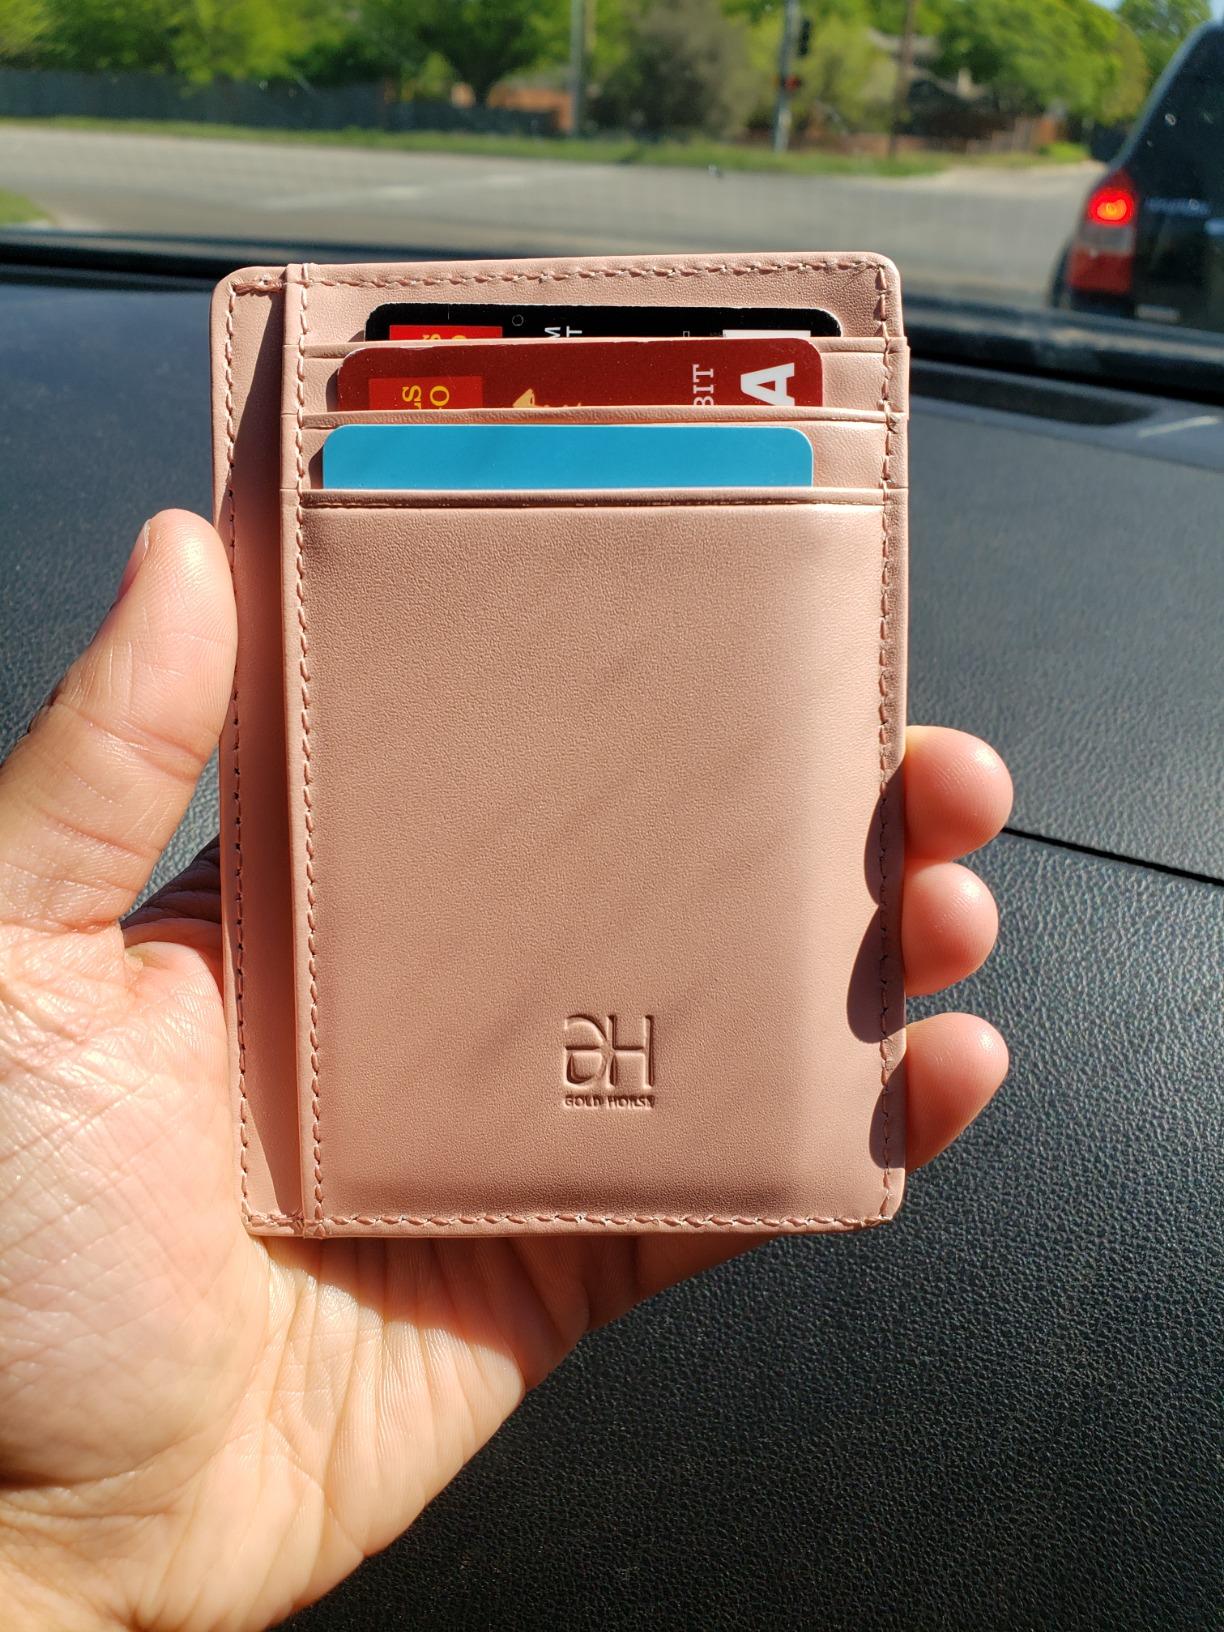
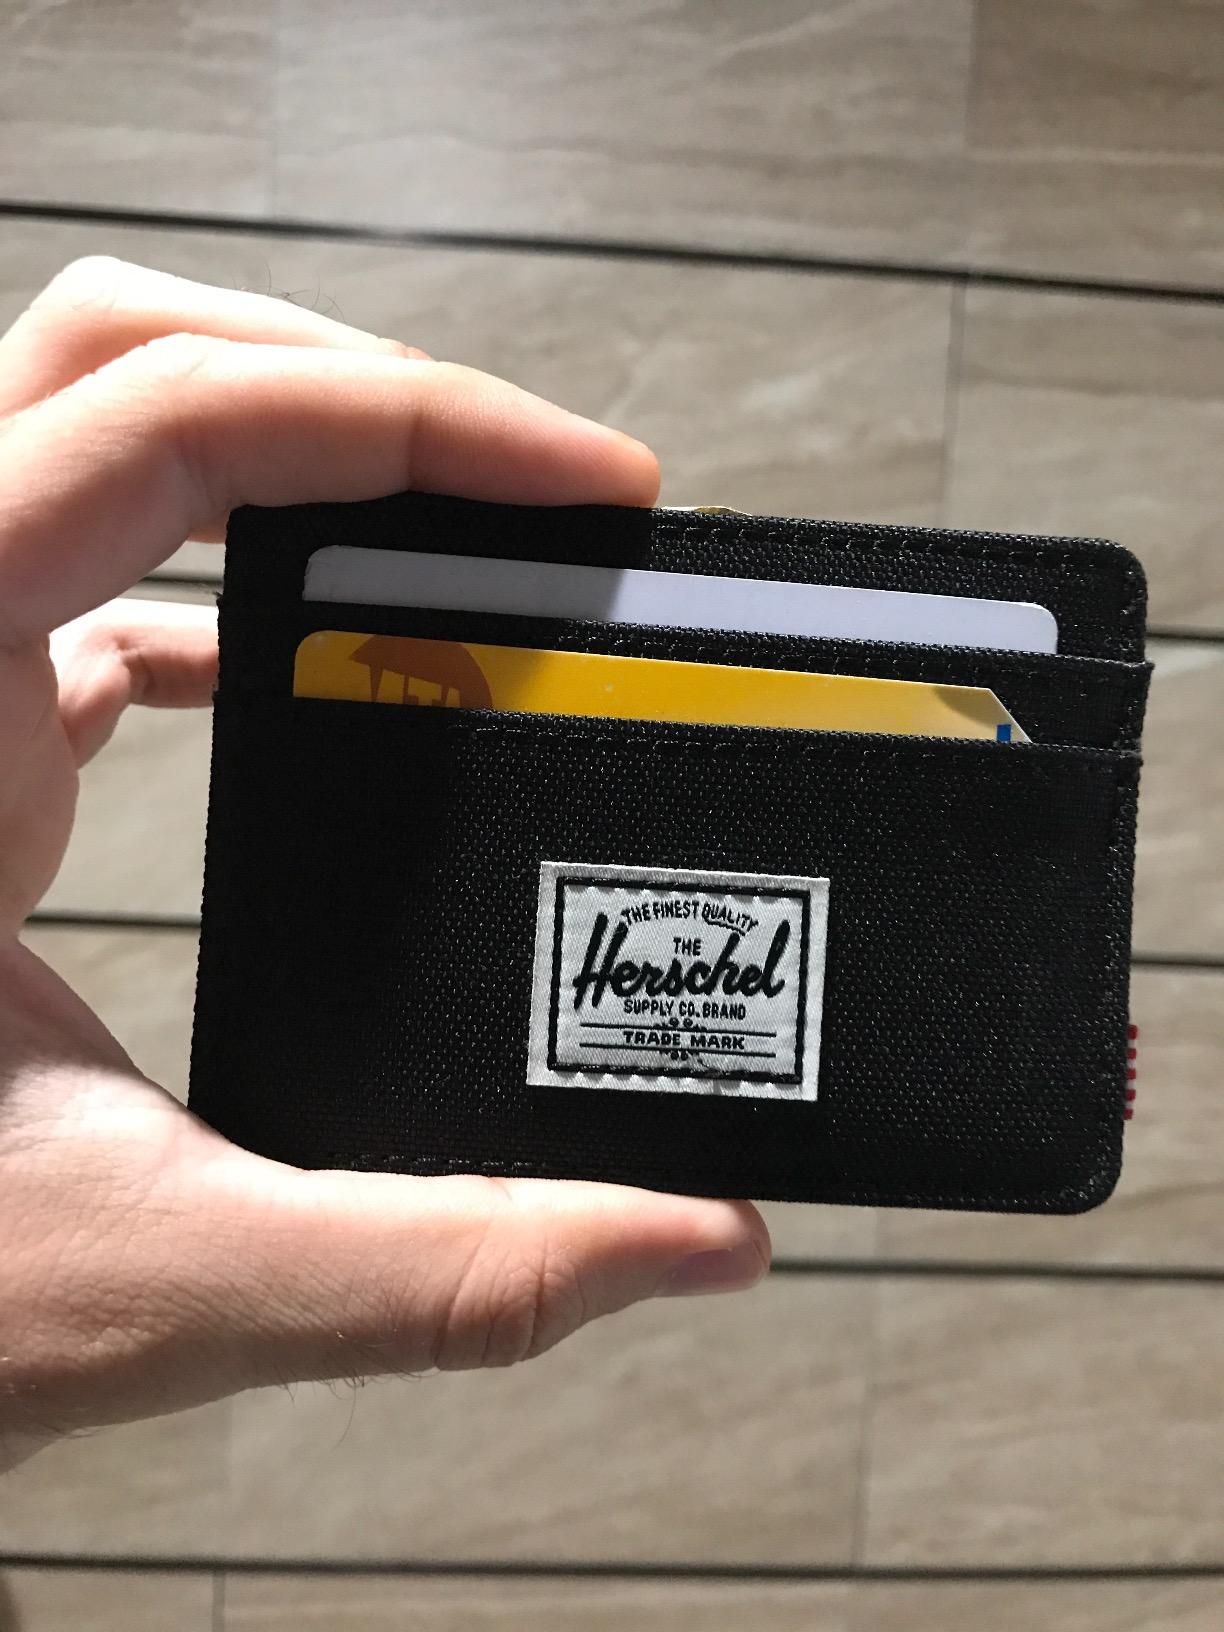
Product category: accessories_wallet
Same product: no